Raid on the Queensland Government Printing Office

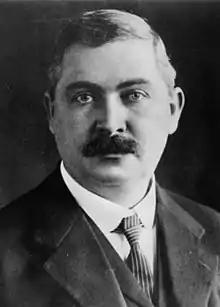
T. J. Ryan, Premier of Queensland in 1917

In November 1917 during World War I, the Australian Government conducted a raid on the Queensland Government Printing Office in Brisbane. The aim of the raid was to confiscate any copies of the Hansard, the official parliamentary transcript, which documented anti-conscription sentiments that had been aired in the state's parliament.